Nebula (computing platform)

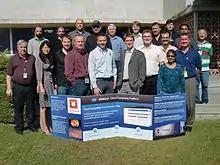
Nebula Team 2010

Nebula is a federal cloud computing platform that originated at NASA Ames Research Center at Moffett Field, California. Nebula hosted many advanced research projects. One application Open Sourced by NASA and developed by the Nebula project, 'nova' became one of the two founding projects of the OpenStack project.